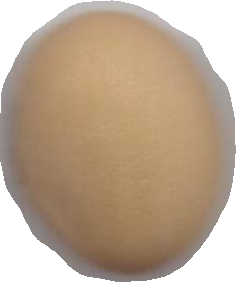
Variety: Anjasmoro